Skydance Bridge

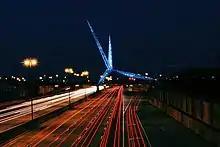
The bridge at night, 2014

On May 15, 2002, the United States Department of Transportation approved a plan for the Oklahoma City Crosstown realignment. Included in the plan was the requirement that the city build a pedestrian bridge to cross Interstate 40. In 2008, Oklahoma City mayor Mick Cornett announced a design competition for the bridge. Architects Hans and Torrey Butzer conceived of the bridge as being inspired by the mating dance of the scissor-tailed flycatcher, Oklahoma's state bird. The double-winged structure would be a sculptural landmark and provide support to a pedestrian deck that connects two portions of Oklahoma City's Scissortail Park. The concept was developed into the competition-winning design by Hans Butzer, Stan Carroll, Ken Fitzsimmons, Jeremy Gardner, Bret Johnston, Laurent Massenat, Chris Ramseyer, and David Wanzer in collaboration with MKEC Inc.